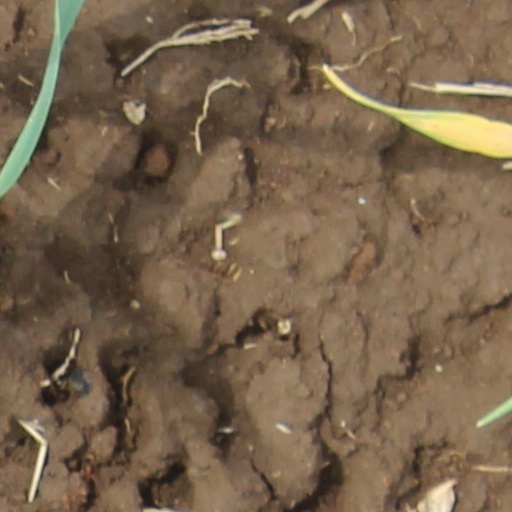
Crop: wheat